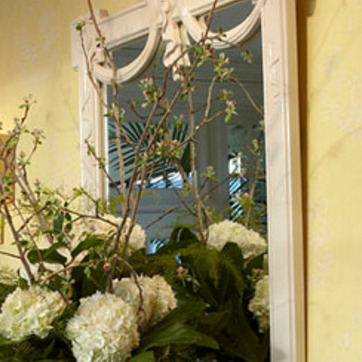
Material: mirror